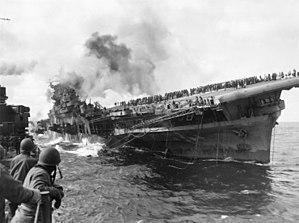
Le porte-avion USS Franklin attaqué durant la seconde guerre mondiale, 19 mars 1945. Photo prise par A. Bullock depuis les croiseur Santa Fe qui aidait à la lutte anti-incendie et aux secours. Le porte-avion est en feu et gite à tribord des suites d'une attaque aérienne japonaise survenue au large du Japon. L'équipage est clairement visible massé sur le pont. Après cette attaque, le porte avion était à la dérive, gitait de 13 degrès sur tribord, avait perdu tout lien radio avec l'extérieur, et était la proie des flammes. De nombreux membres d'équipage passèrent par dessus bord, furent tués, blessés ou brulés. Le bilan final fut de 724 morts et 265 blessés, et aurait pu être bien pire sans l'action exemplaire de nombreux membres de l'équipage. N.B.: Traduction de la légende. Türkçe: USS Franklin uçak gemisi 19 Mart 1945 sabah saat 07.08'de Japon 5. Hava Filosu 762. Deniz Hava birliğine bağlı bombardıman uçağı ""Ginga"" tarafından bombalandı. (2.600 kişilik mürettebattan 762'si öldü ve 265'i yaralandı.)"
La classe Essex est une classe de porte-avions de l'U.S. Navy construite à partir de 1941. Toutes nations confondues, cette classe est à ce jour la plus importante classe de porte-avions jamais construite en nombre de bâtiments, 24 au total.
Chester William Nimitz, Sr. a été le troisième et le plus jeune amiral de la Flotte de la Marine des États-Unis, durant la Seconde Guerre mondiale. Il a été nommé Commandant-en-chef de la Flotte du Pacifique en décembre 1941 et Commandant-en-chef interarmées des Zones de l'Océan Pacifique en avril 1942, commandements qu'il a exercés jusqu'en décembre 1945. Il a fini sa carrière comme premier Chef des Opérations navales de l'après-guerre.
Raymond Ames Spruance a été un amiral de la Marine des États-Unis pendant la guerre du Pacifique. À la bataille de Midway, la Task Force 16 que commandait Raymond Spruance, alors contre-amiral a pris une part déterminante dans la destruction de la principale force aéronavale japonaise du moment. L'amiral Morison, historiographe officiel de la Marine des États-Unis pendant la Seconde Guerre mondiale a écrit « la performance de Spruance a été superbe... Il a émergé de cette bataille comme un des plus grands amiraux de l'histoire navale américaine ». Il a commandé à la mer les forces navales du Pacifique central, d'août 1943 à avril 1944. À la tête de la Vᵉ Flotte, de mai à août 1944, il a considérablement contribué à la victoire américaine de la bataille de la mer des Philippines, puis de février à mai 1945, il a dû affronter les kamikaze devant Iwo Jima et Okinawa. Après la guerre, l'amiral Spruance a succédé à la tête de la Flotte du Pacifique à l'amiral de la Flotte Nimitz devenu Chef des opérations navales, puis en 1946 il a été nommé Président de l'École de Guerre Navale.
"L’USS Franklin (CV-13), surnommé ""Big Ben"" était un des 24 porte-avions de la classe Essex construit durant la Seconde Guerre mondiale par les États-Unis.
La bataille du golfe de Leyte est une opération militaire majeure de la guerre du Pacifique. Elle a lieu au début de la reconquête des Philippines, lors du débarquement des troupes américaines du général Douglas MacArthur sur l'île de Leyte, au centre de l'archipel philippin. Cette opération est considérée comme la plus grande bataille navale de l'histoire, opposant deux flottes américaines déplaçant plus d'un million trois cent seize mille tonnes, à quatre forces japonaises, déplaçant près de sept cent mille tonnes.
La dénomination de croiseur lourd est communément employée à partir de 1930 et jusqu'à la fin de la Seconde Guerre mondiale pour désigner un croiseur, c'est-à-dire un navire principalement armé de canons, d'un déplacement supérieur à 1 850 tonnes, et inférieur à 10 000 tonnes conformément au traité de Washington et dont l'artillerie principale avait un calibre supérieur à 155 mm, et au plus égal à 203 mm, conformément au traité naval de Londres. Si la distinction entre croiseur lourd et croiseur léger a ainsi été claire pendant quelques années, l'apparition, après 1935, des « grands croiseurs légers », déplaçant 10 000 tonnes, et armés de dix à quinze canons de 152 ou 155 mm, tirant jusqu'à 8 à 10 coups par minute, avec des blindages de ceinture de plus de 100 mm, a sérieusement contribué à brouiller les catégories.